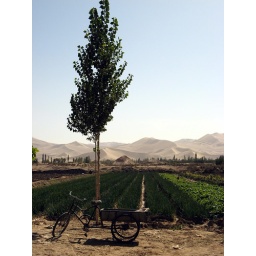
A bike, a tree and a field in Dunhuang.